Charity (Pollaiuolo)

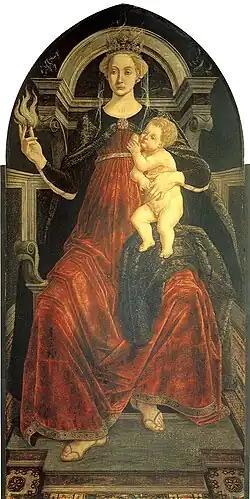
"Charity" (1469) by Piero del Pollaiuolo

Charity is a 1469 oil on panel painting by Piero del Pollaiuolo, now in the Uffizi in Florence.